CapMetro

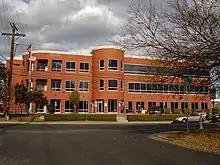
CapMetro headquarter building

Several groups are eligible for Reduced Fare IDs issued by CapMetro entitling them to a discount of half the listed price for fares: seniors 65 and over, Medicare card holders, persons with disabilities, students 6–18 with valid school identification, and active and reserve military with valid ID. No fare is charged for children under 6 accompanied by an adult and emergency or military personnel in uniform. The University of Texas, Austin Community College, and City of Austin employees have contracts established with CapMetro entitling students, faculty, and staff to ride all CapMetro services for no charge with valid identification.